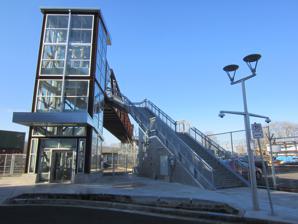
Building: Rhine–Lafayette Pedestrian Overpass
Country: United States of America
Year built: 2015
Pedestrian bridge in Portland, Oregon, U.S. Rhine–Lafayette Pedestrian Overpass One of the bridgeheads, 2021 Coordinates 45°29′49.9″N 122°38′47.3″W / 45.497194°N 122.646472°W / 45.497194; -122.646472 Locale Portland, Oregon , U.S. Location View on the overpass, 2021 The Rhine–Lafayette Pedestrian Overpass is a pedestrian bridge near TriMet 's Southeast 17th Avenue and Rhine Street station in southeast Portland, Oregon . It opened in September 2015, replacing a bridge which had spanned the Union Pacific Railroad tracks since 1943. Worked on the bridge began in 2014, and the span was lifted into place in December. Elevator improvements were completed in 2018. Along These Lines is installed at one end. References